Helvellyn

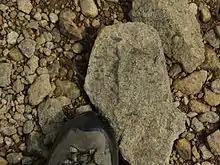
Pieces of lapilli tuff from the Helvellyn Tuff Formation, found on Catstye Cam, showing dark-coloured, flattened lapilli in the rocks

Mountain birds around Helvellyn include the raven ("Corvus corax"), which has now become common. Peregrine falcons ("Falco peregrinus"), buzzards ("Buteo buteo") and ring ouzels ("Turdus torquatus") have all bred in the immediate area. Skylarks ("Alauda arvensis") and wheatears ("Oenanthe oenanthe") are frequently encountered. At one time eagles (probably "Aquila chrysaetos") soared over the mountain and bred on the steep cliffs above Red Tarn, but even in Wordsworth's day they had gone, having been persecuted to extinction.